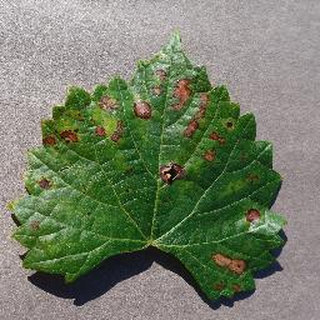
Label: grape_esca_black_measles